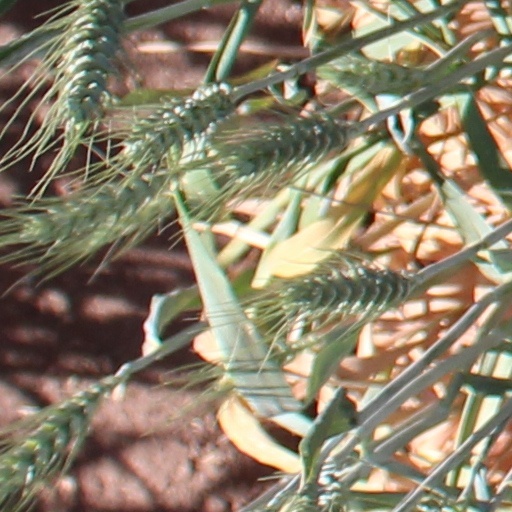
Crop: wheat